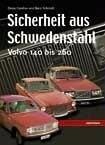
Sicherheit aus Schwedenstahl
Volvo Modelle 140 bis 260
Brand: Volvo
Category: Vehicles & Parts > Vehicle Parts & Accessories > Vehicle Safety & Security